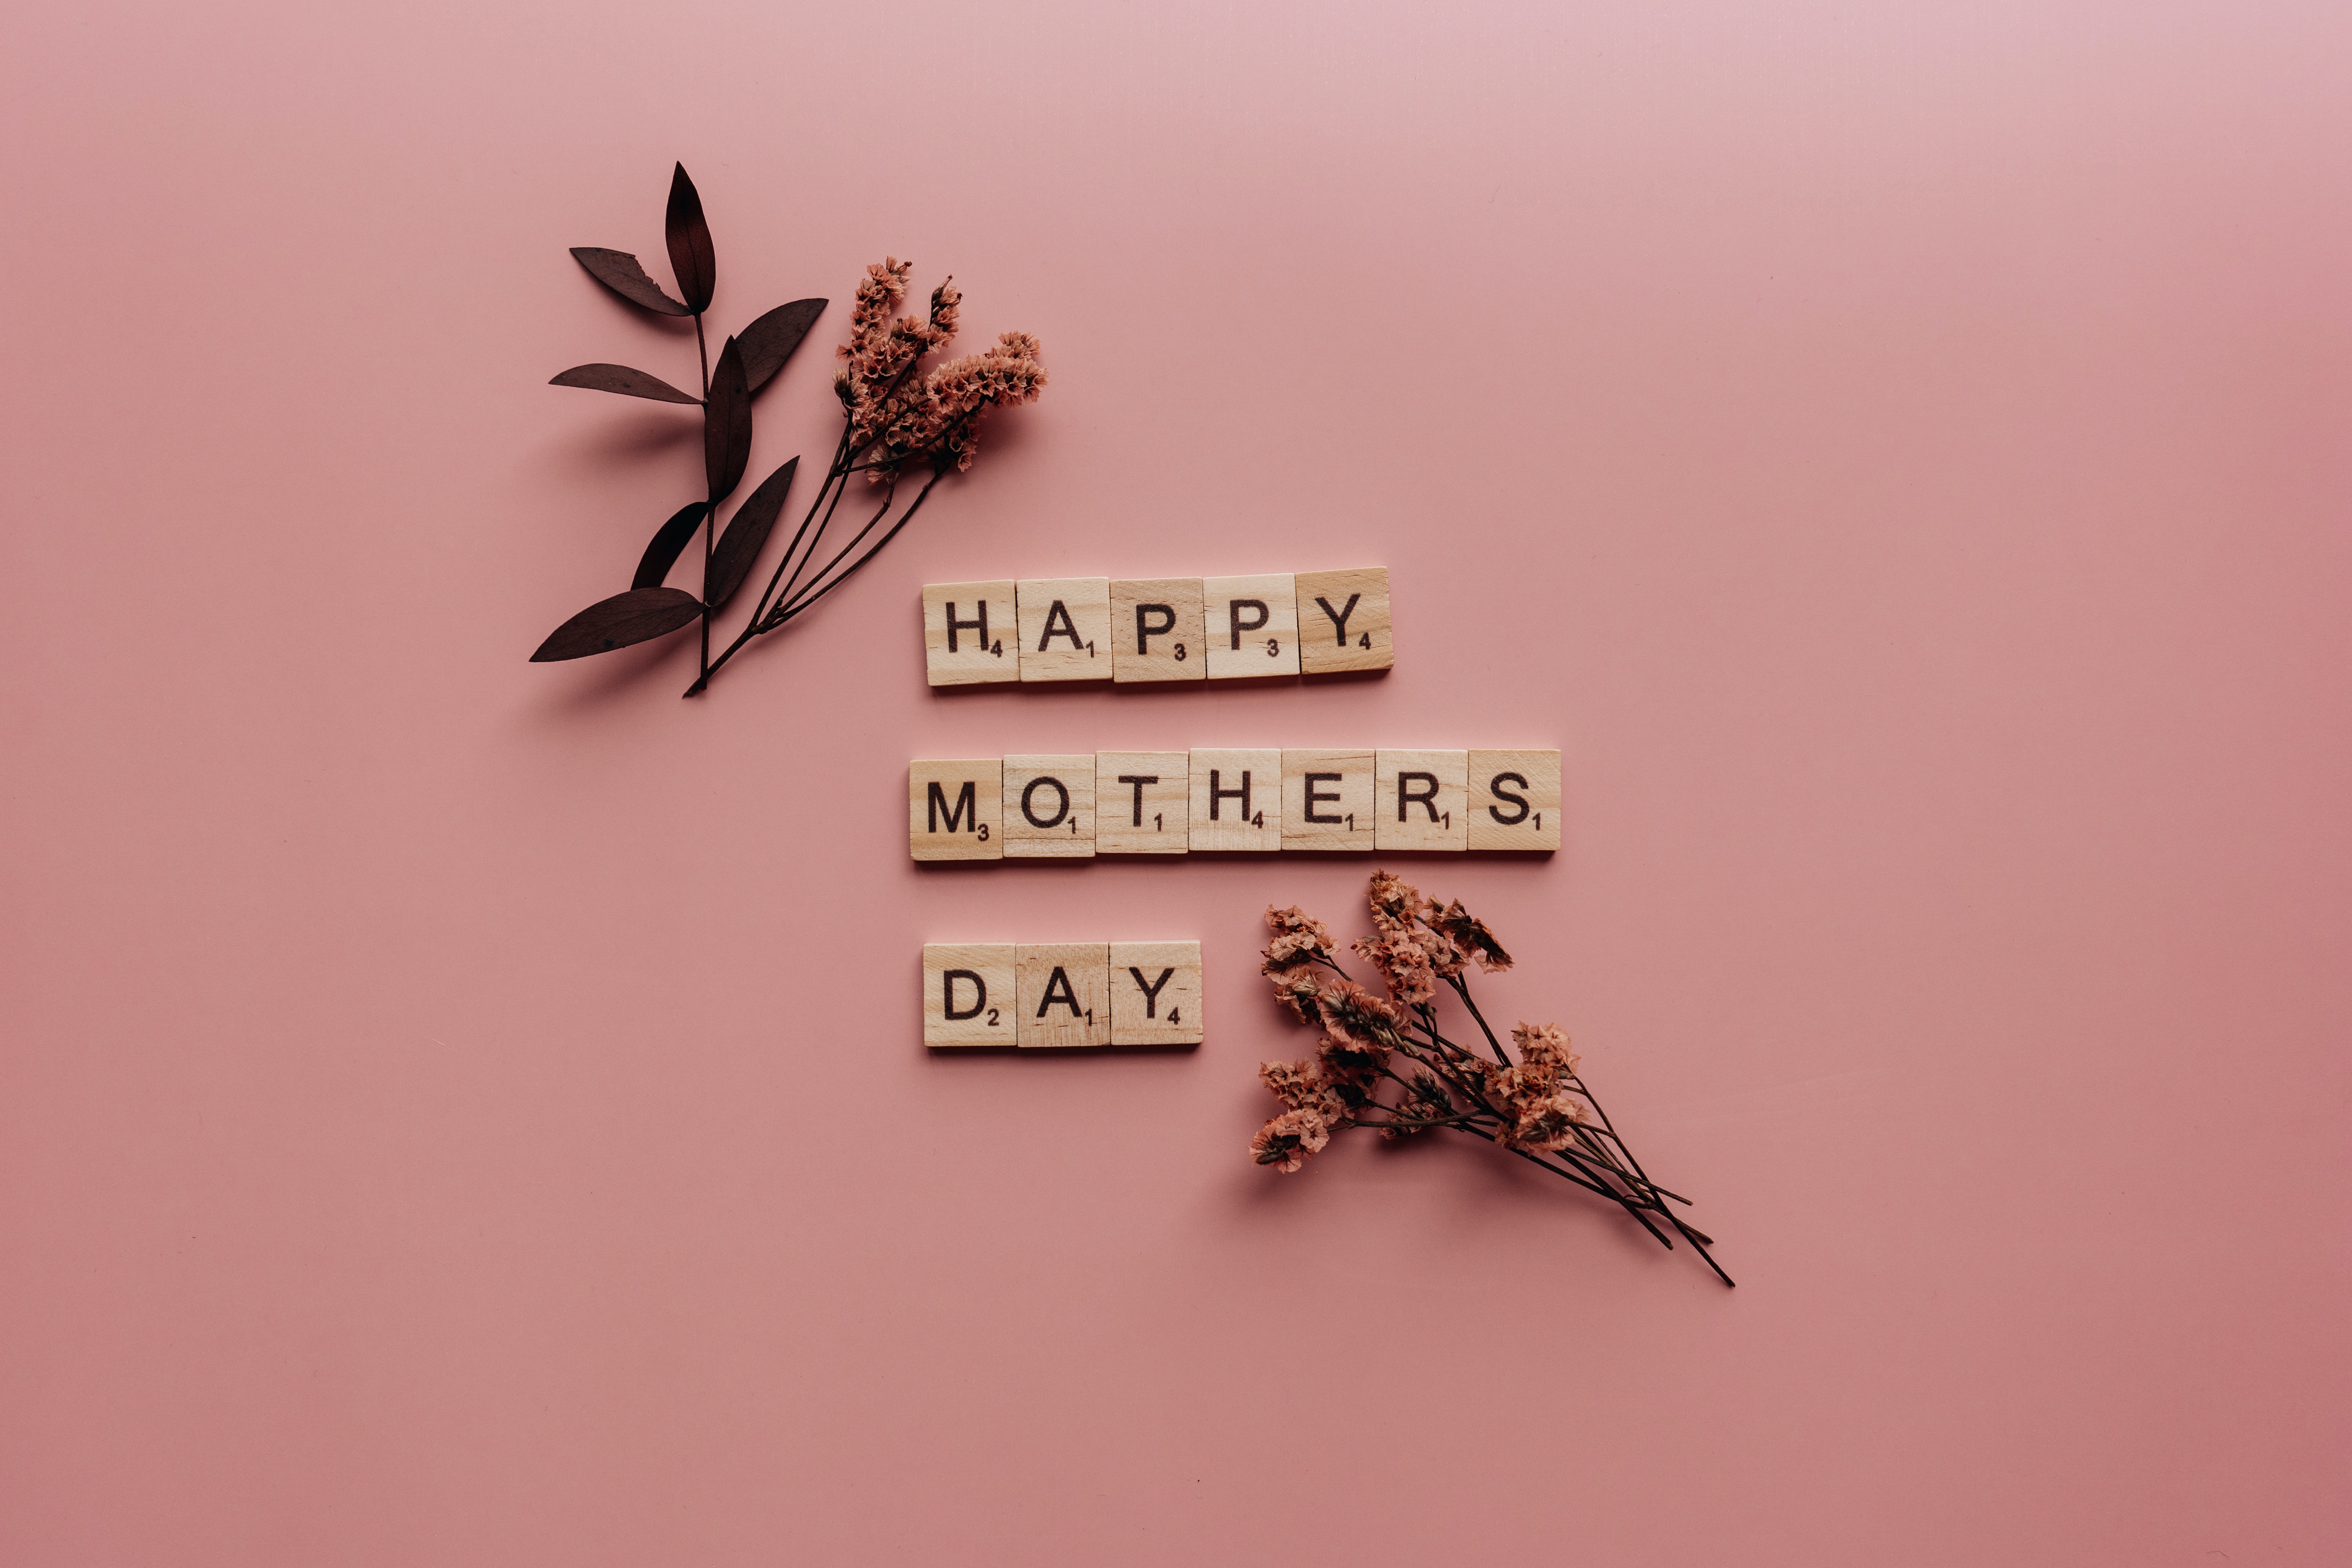
happy mother's day, font, creative arts, motor vehicle, wood, twig, symbol, logo, brand, fashion accessory, natural material, metal, art, graphics, wing, pest, macro photography, graphic design, number, paper product, visual arts